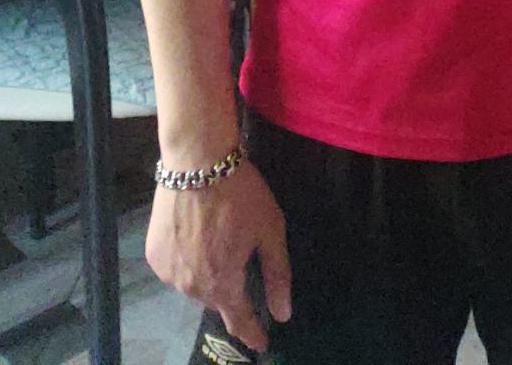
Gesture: no_gesture